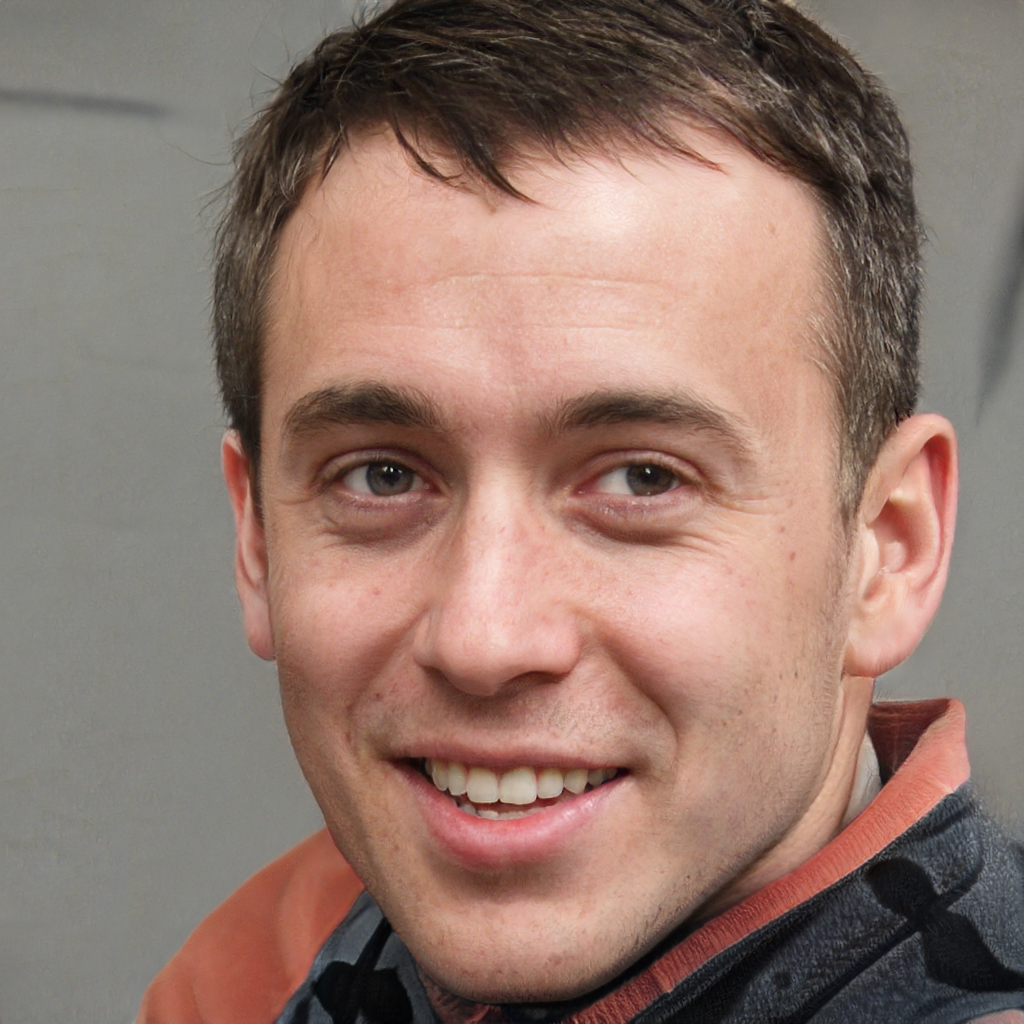
Label: No Watermark